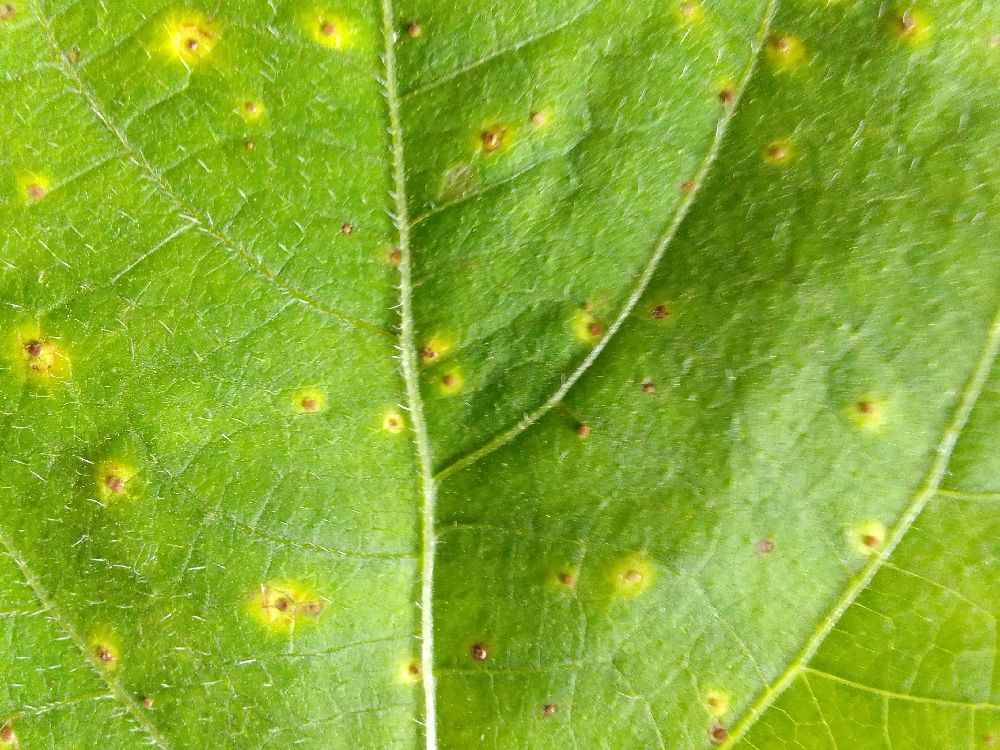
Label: rust